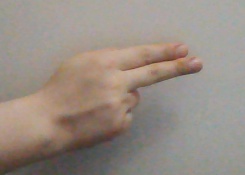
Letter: ain